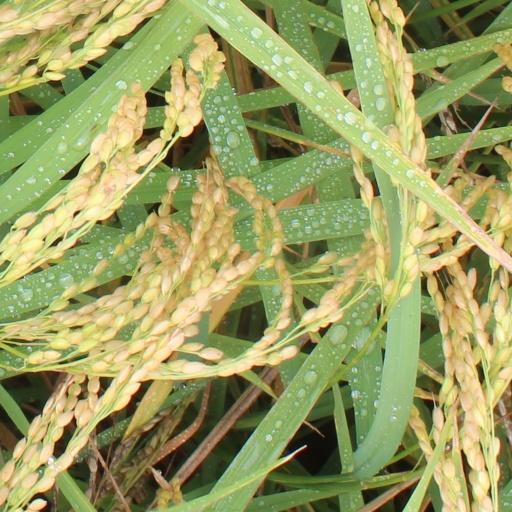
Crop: rice